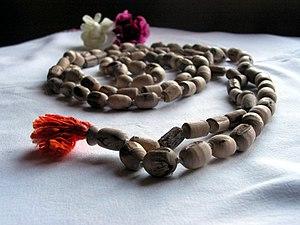
Le yoga est l'une des six écoles orthodoxes de la philosophie indienne āstika dont le but est la libération. C'est une discipline ou pratique commune à plusieurs époques et courants, visant, par la méditation, l'ascèse et les exercices corporels, à réaliser l'unification de l'être humain dans ses aspects physique, psychique et spirituel.
L'association internationale pour la conscience de Krishna, appelée par son acronyme anglais ISKCON s'inscrit dans le mouvement de la bhakti, dédié à Krishna. Elle a été fondée en 1966 à New York dans la vogue New Age par A.C. Bhaktivedanta Swami Prabhupada. Les adeptes du mouvement considèrent Krishna, le huitième avatar de Vishnou, comme la Personnalité Suprême de la Divinité. Les croyances de l'organisation pour la conscience de Krishna sont donc une expression particulière du Vaishnavisme, basé sur la Bhagavad Gita et le Śrīmad Bhāgavatam.